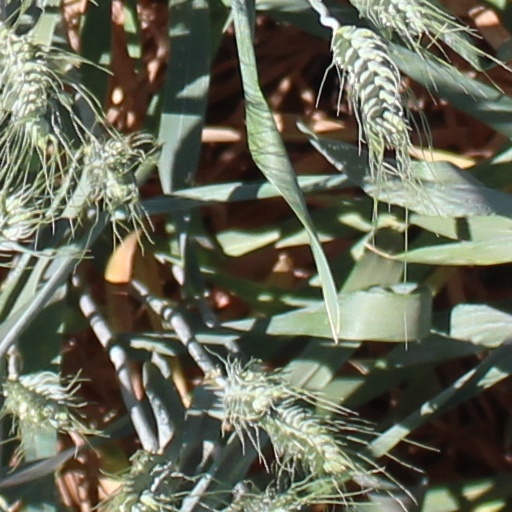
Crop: wheat